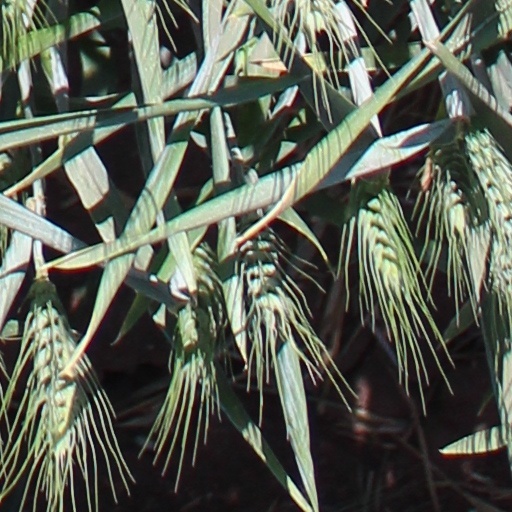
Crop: wheat